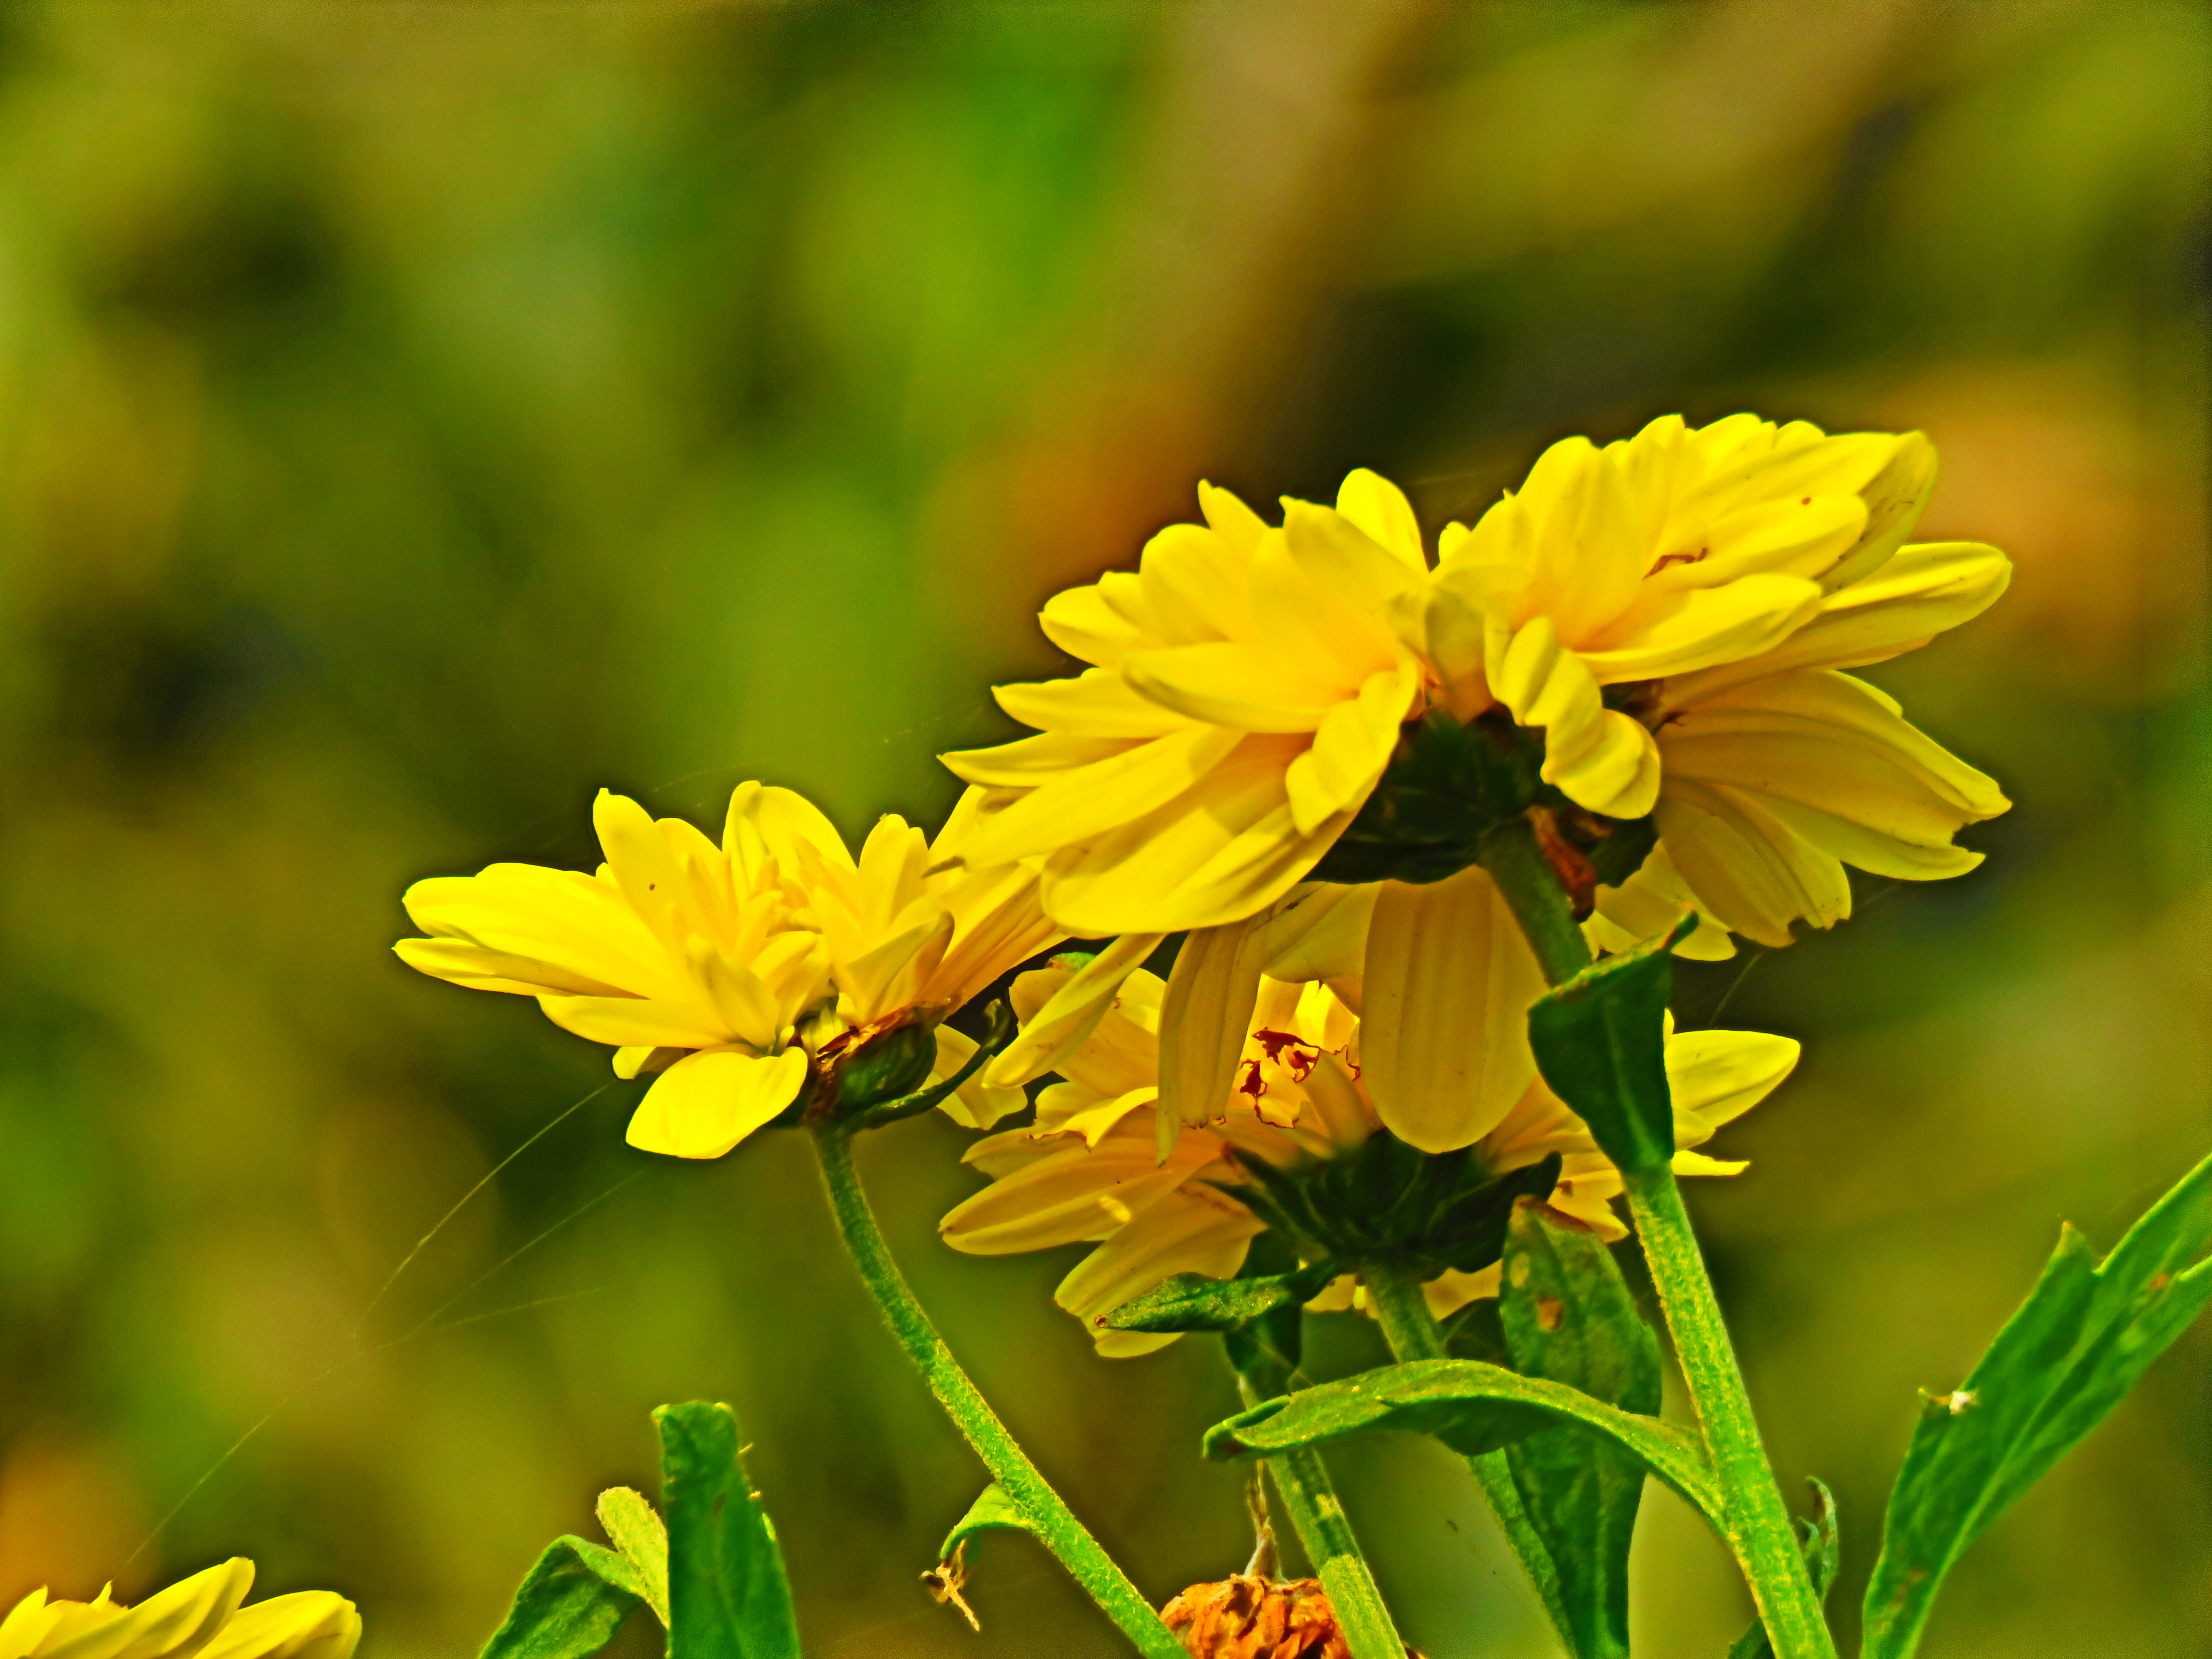
tickseed, flower, flowering plant, plant, yellow, petal, Euryops pectinatus, daisy family, macro photography, wildflower, english marigold, herbaceous plant, perennial plant